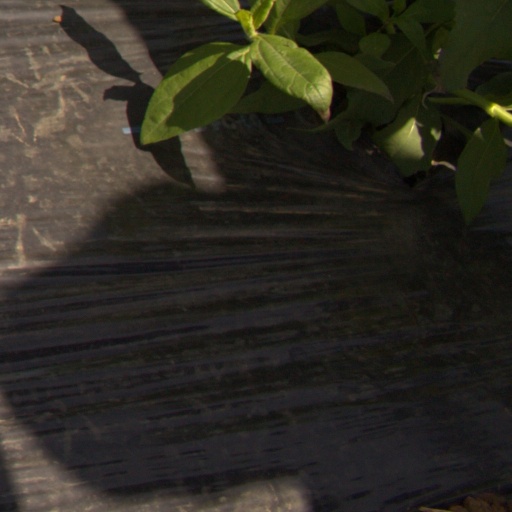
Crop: Jerusalem artichoke